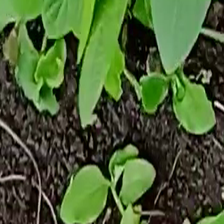
Weed species: Kena_(Commplina_benghalensio)